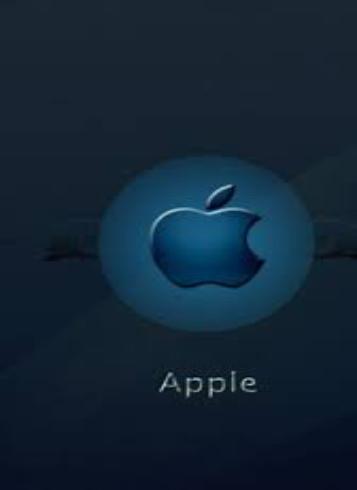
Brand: iPhone-2
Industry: Electronic